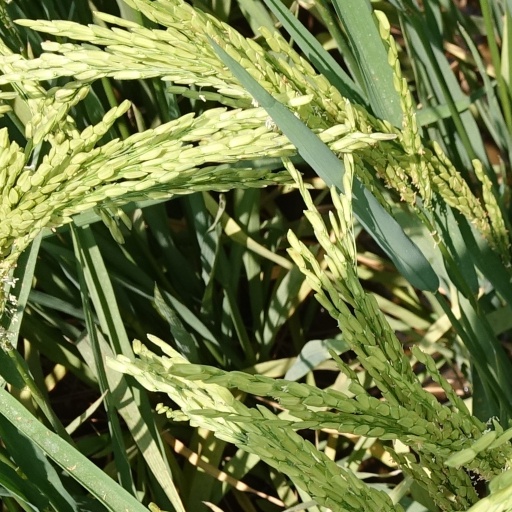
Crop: rice